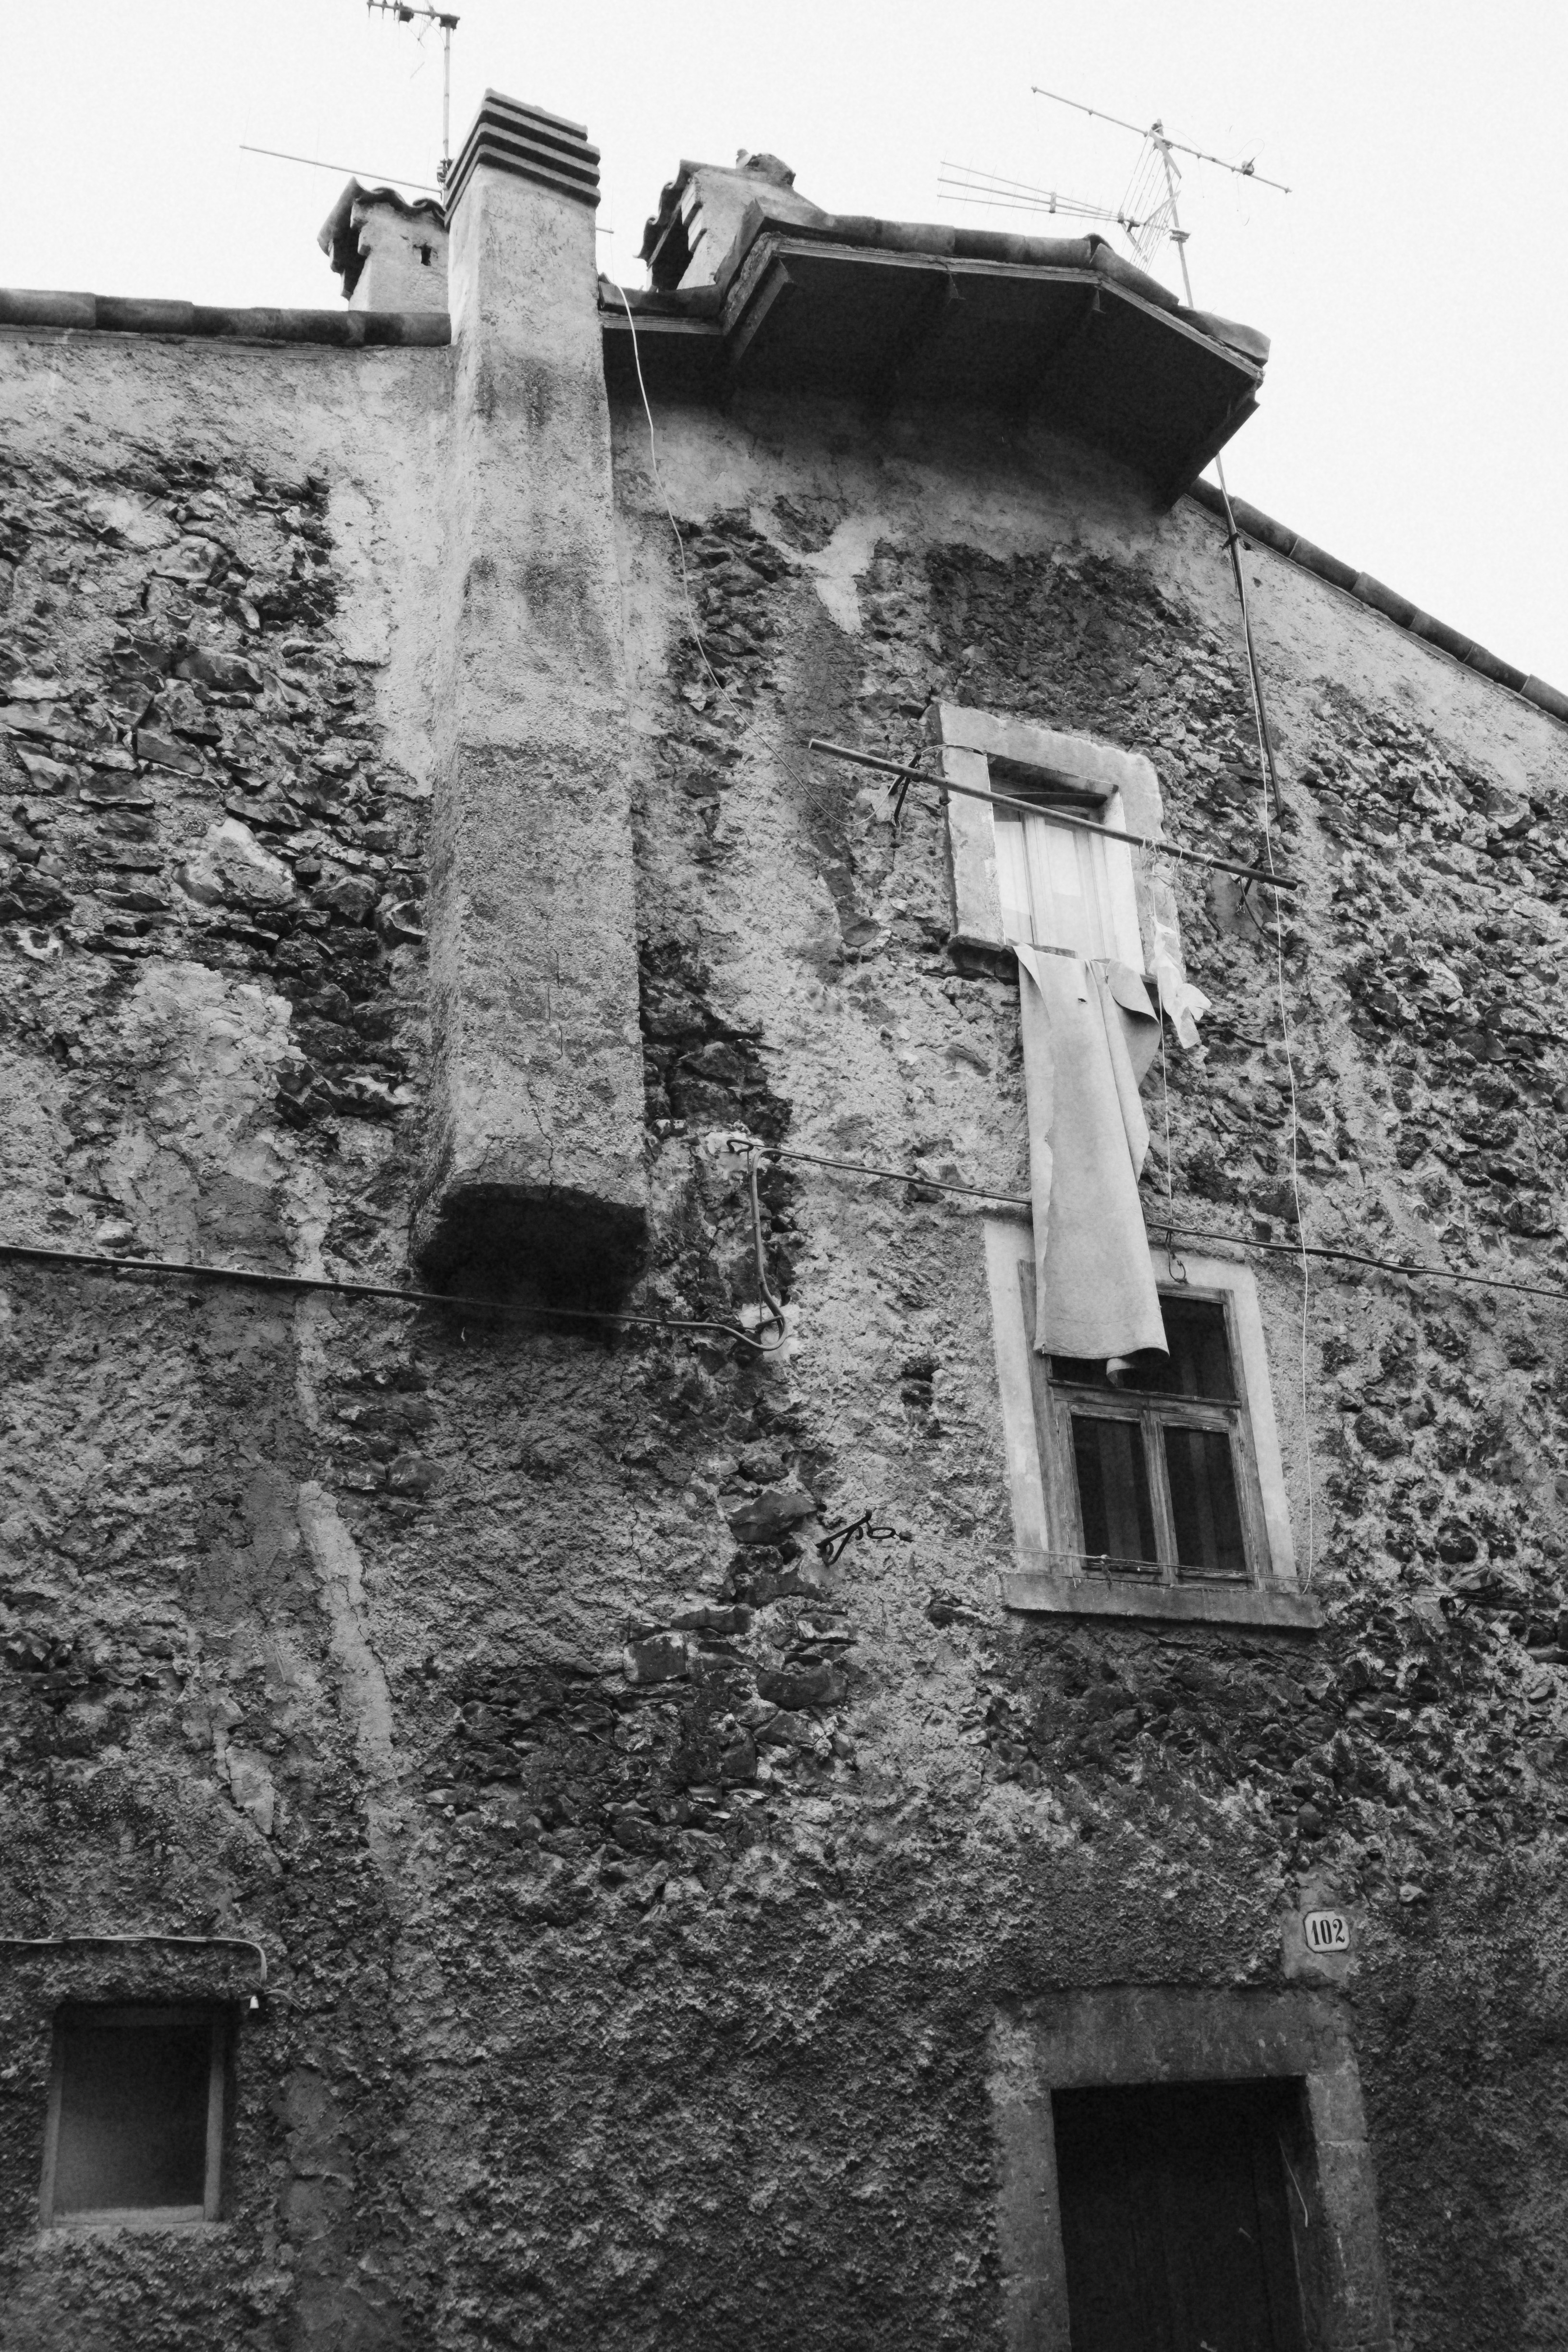
black and white, white, house, wall, tower, castle, italy, black, monochrome, ruins, photograph, history, fuji, fujix, fujixe1, e1, scanno, monochrome photography, ancient history